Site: brandenburg
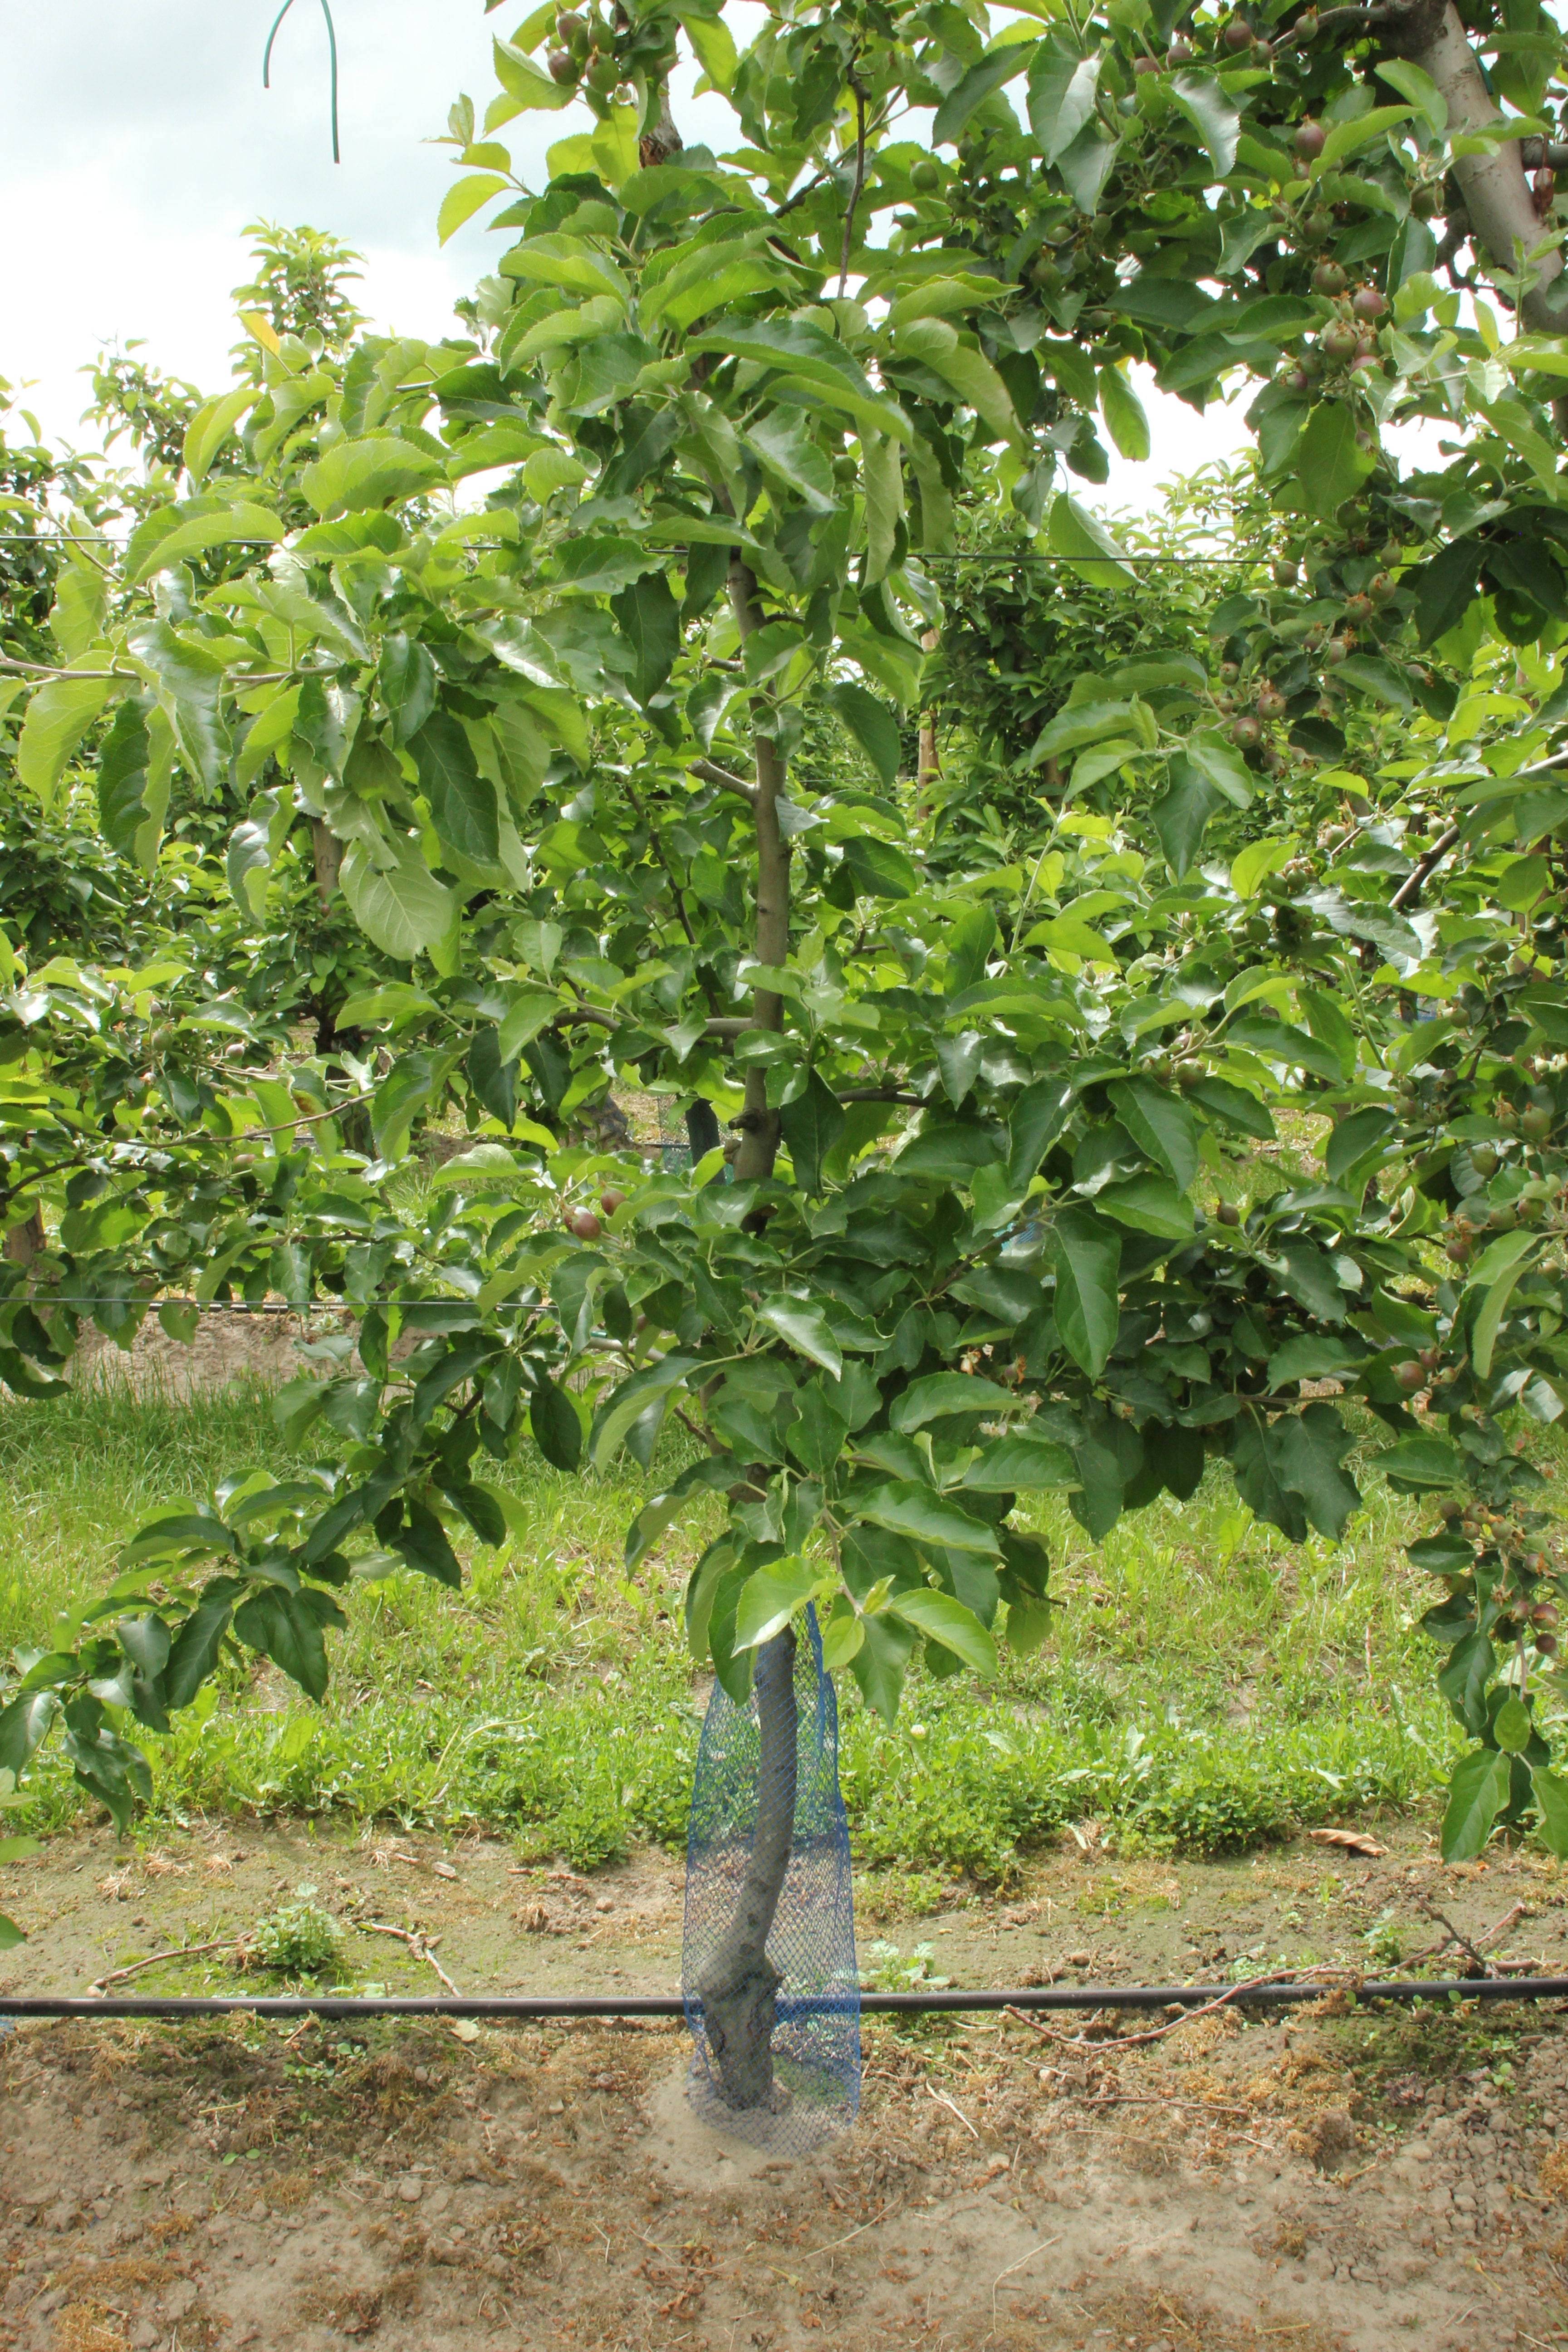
Growth stage (BBCH 72): Development of fruit